Sobanokami Station

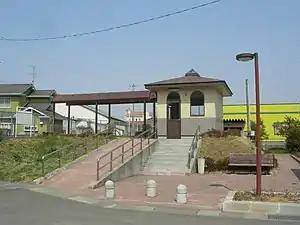
Sobanokami Station in April 2008

is a railway station located in the city of Ishinomaki, Miyagi Prefecture, Japan, operated by East Japan Railway Company (JR East).